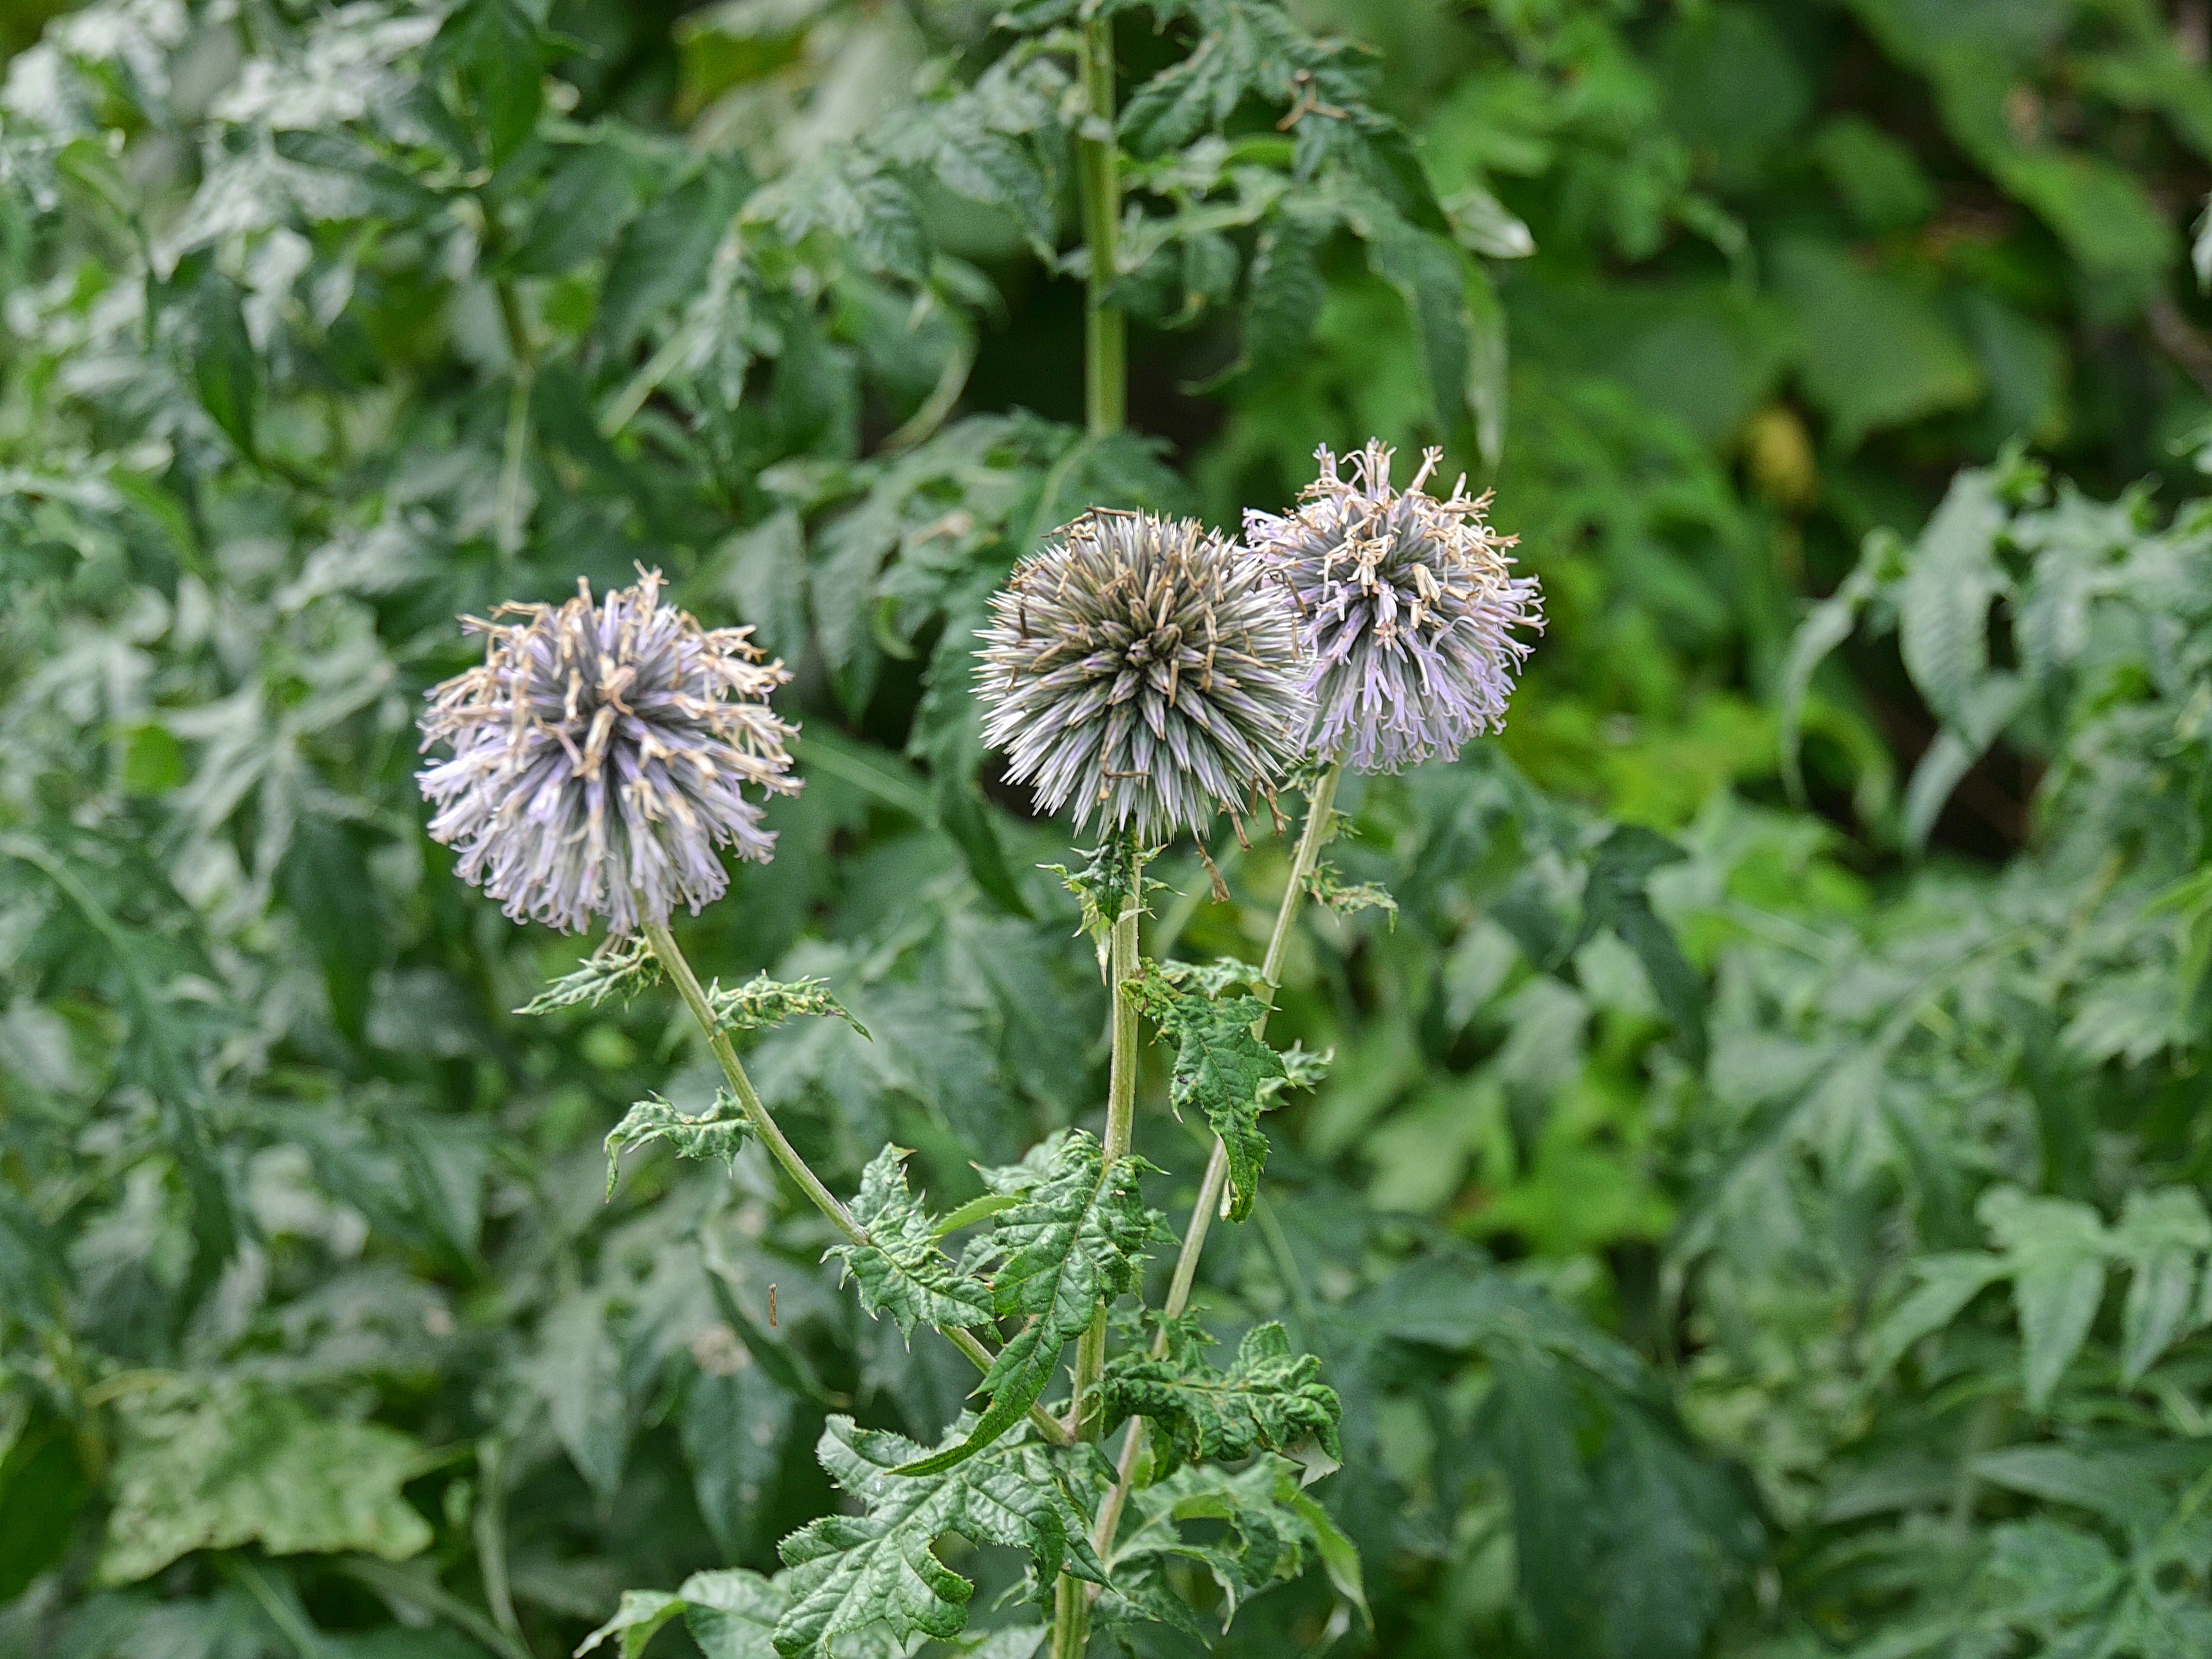
nature, plant, flower, herb, botany, garden, flora, wildflower, thistle, flowering plant, daisy family, silybum, annual plant, land plant